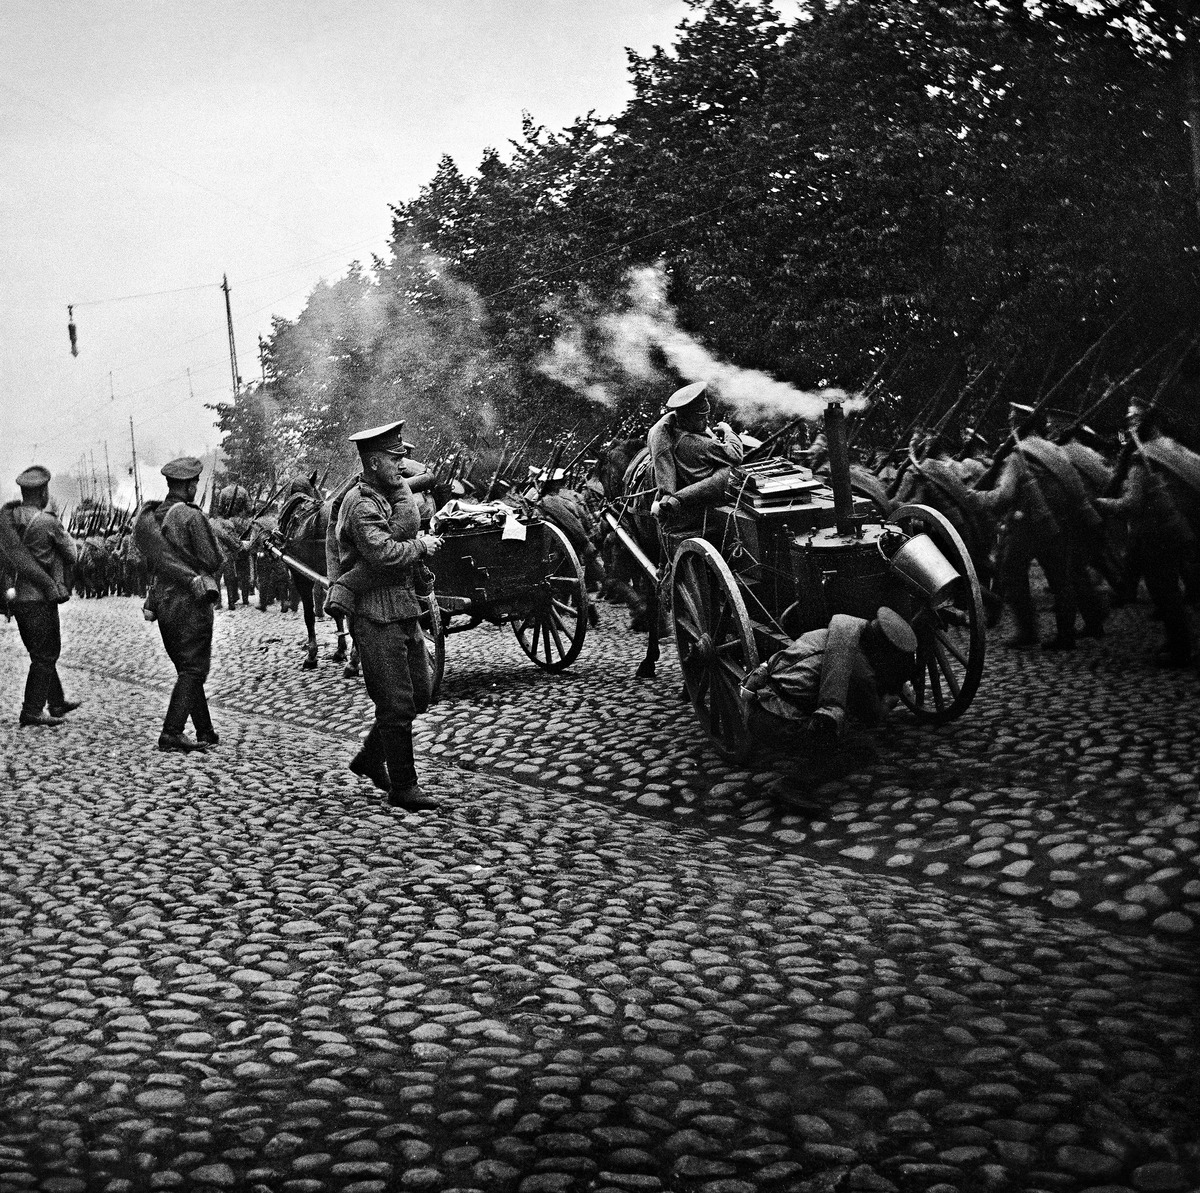
Ensimmäinen maailmansota
sisällön kuvaus: Ensimmäinen maailmansota. Venäläisiä joukkoja siirretään ensimmäisen maailmansodan aikaan vuonna 1914. Sotilaat kuljettavat kenttäkeittiötä. mustavalkoinen
Kuvaaja: Timiriasew, Ivan, valokuvaaja
Ajankohta: kuvausaika 1914
Aiheet: sodat, ensimmäinen maailmansota, sotilaat, sotaväki, venäläiset, sotilaspuvut, aseet, ampuma-aseet, hevoset, muonitus, sotakalusto